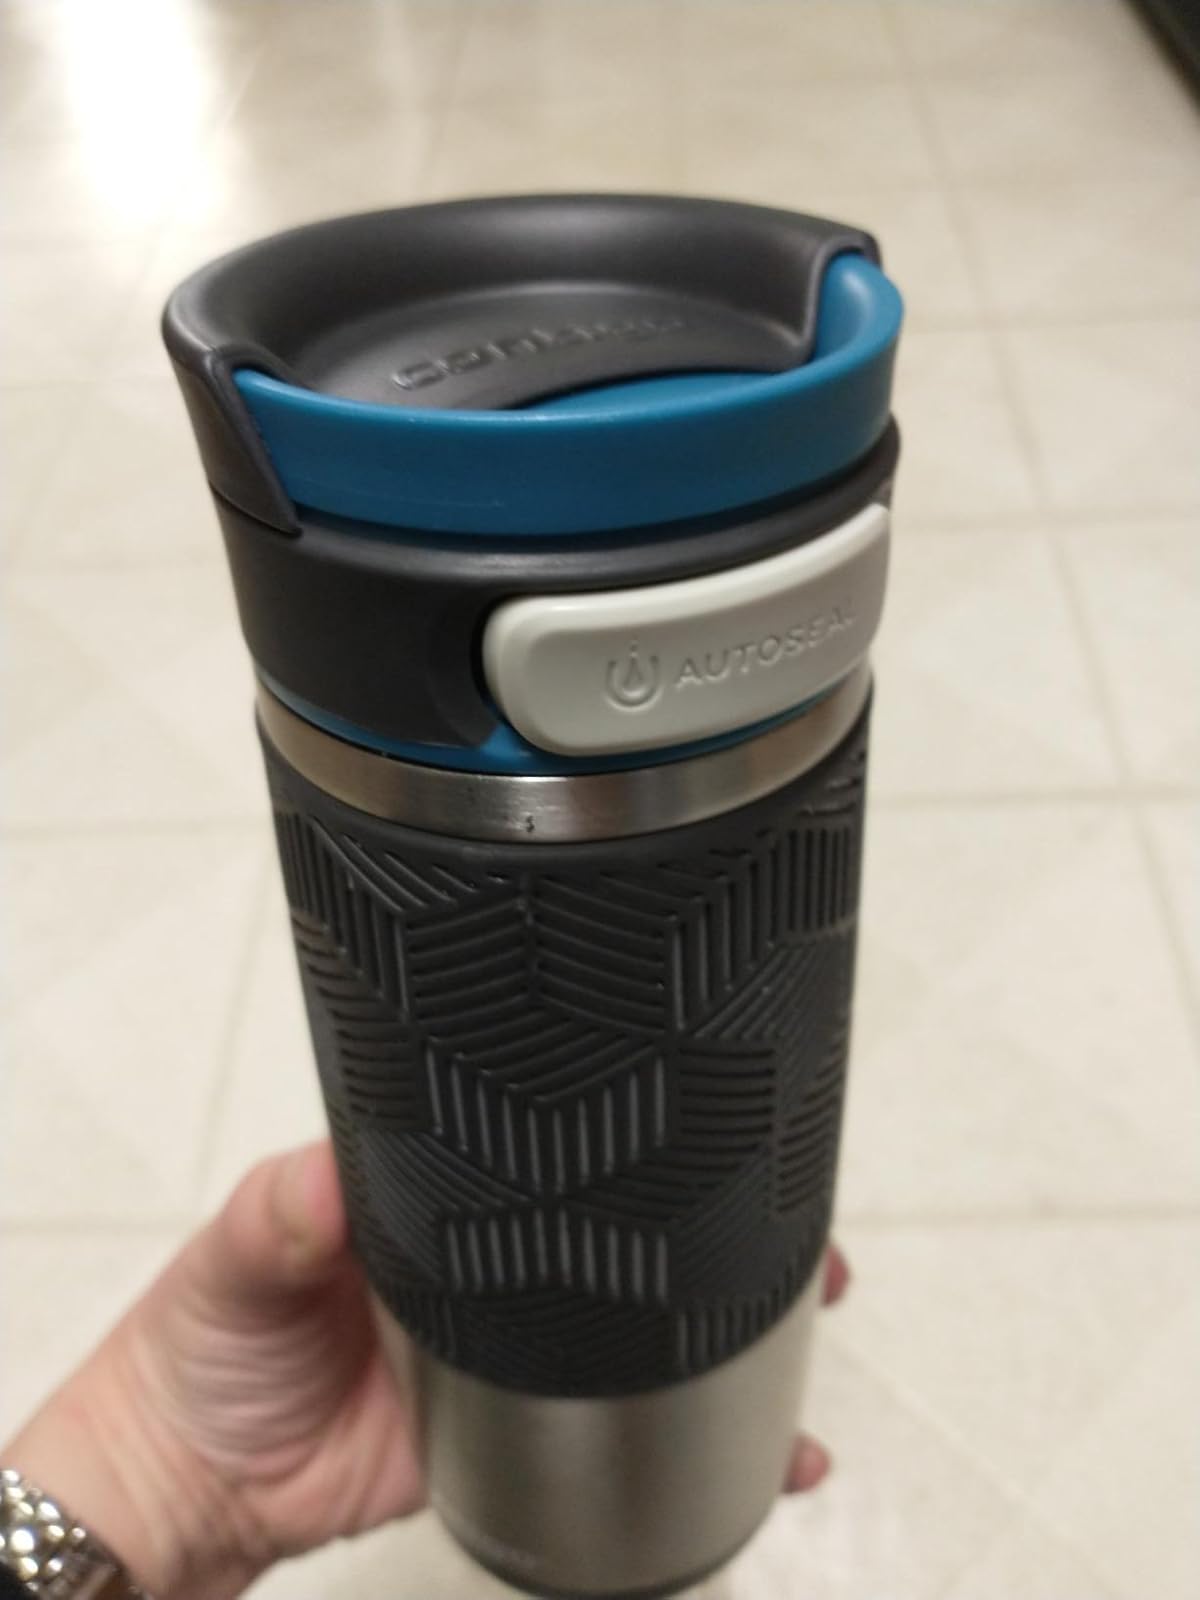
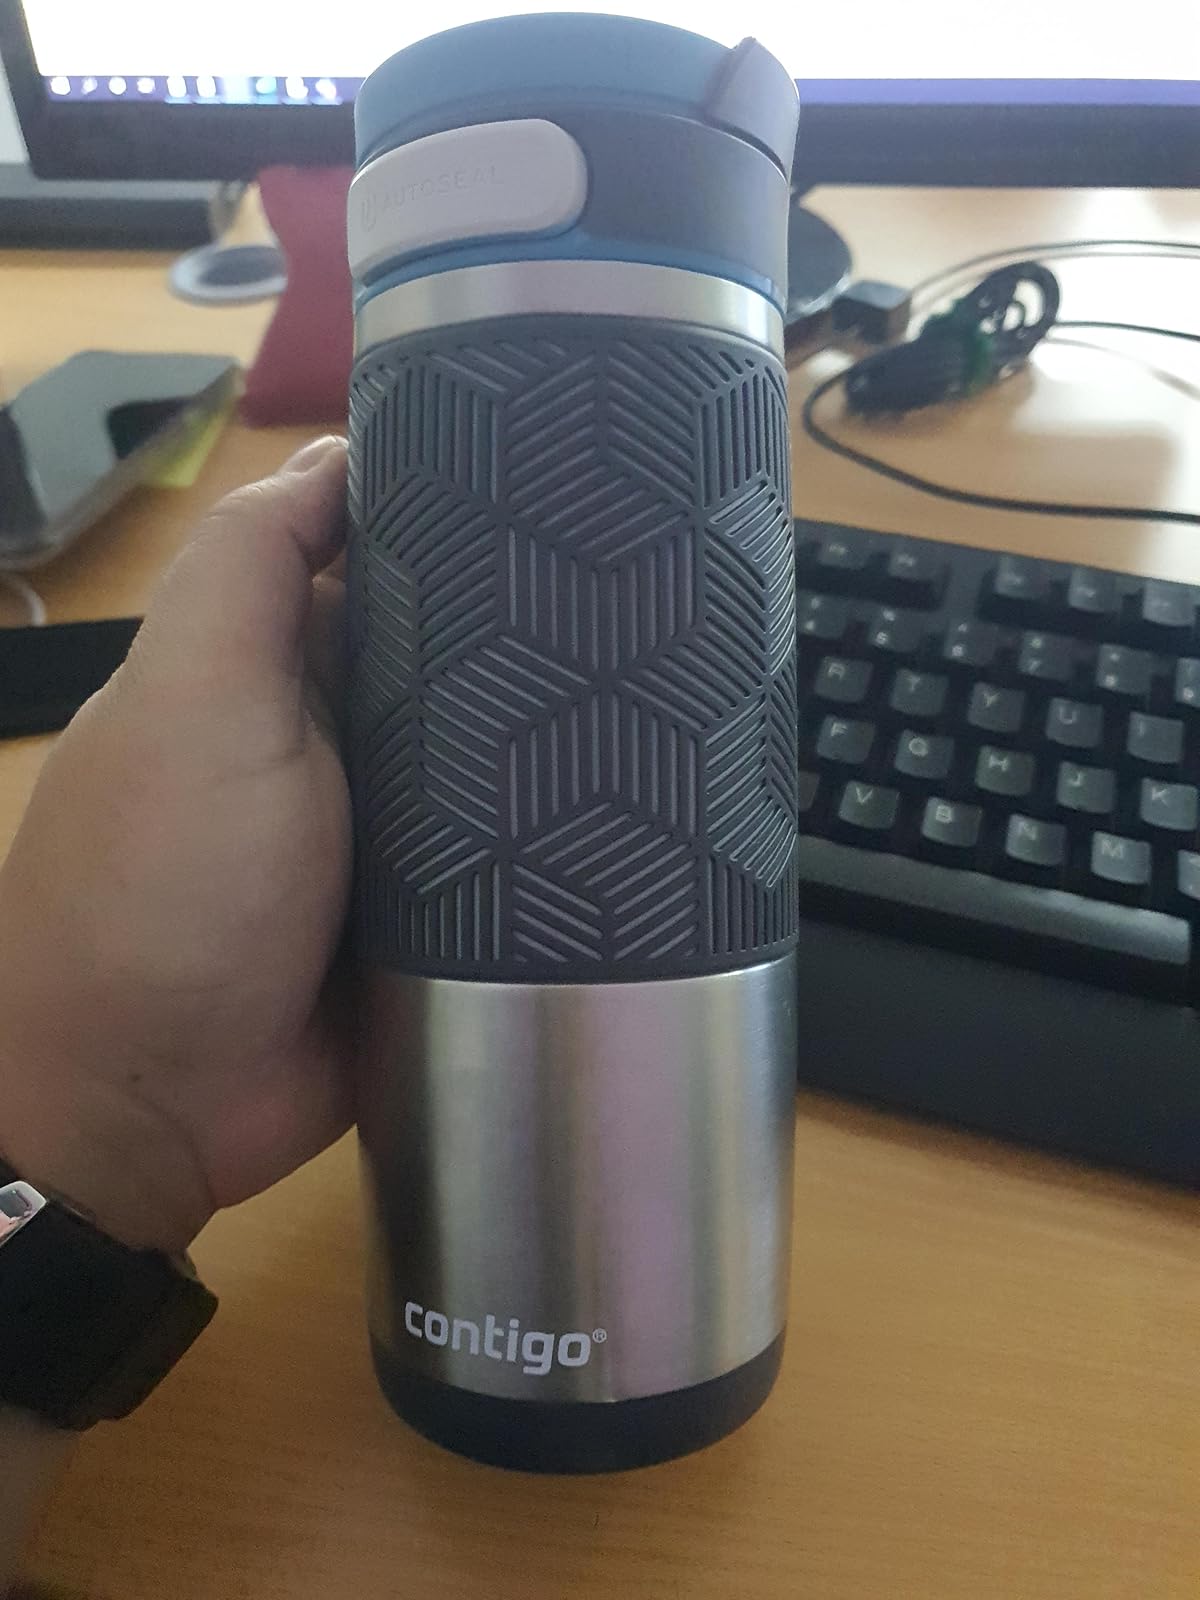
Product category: items_mug
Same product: yes